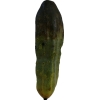
Label: cucumber